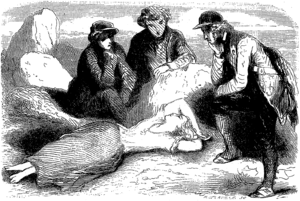
Guillaume de Boussac, sir Arthur Harley et Marsillat regardent la jeune bergère Jeanne endormie au creux des Pierres Jaumâtres, dans la Creuse, en France. Dessin en noir et blanc de Tony Johannot (gravure de A. Delaville) pour les Œuvres illustrées de George Sand, Jeanne, Paris, Jules Hetzel éditeur, volume 3, 1853.
Jeanne est un roman publié par l'écrivaine française George Sand en 1844, d'abord sous forme de feuilleton dans le journal Le Constitutionnel, puis en volume. Situé dans la Creuse, il a pour personnage principal une jeune paysanne très attachée aux légendes locales et à laquelle trois messieurs de la ville s'intéressent à divers degrés. Accueilli par des avis très partagés des critiques dans la presse littéraire, Jeanne est néanmoins apprécié par plusieurs écrivains en France et ailleurs, et il est remarqué par le critique Sainte-Beuve comme le premier roman de George Sand à s'intéresser au monde paysan, quelques années avant ses romans champêtres comme La Mare au diable ou La Petite Fadette.